Ohaupo railway station

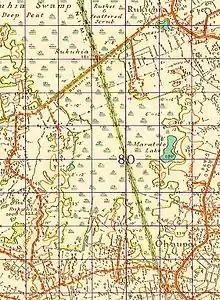
1946 one inch to one mile map

Ōhaupō railway station was a station located at Ōhaupō on the North Island Main Trunk in New Zealand. It was the terminus of the line from Auckland from 1878 to 1880 and closed in 1982. Only a passing loop remains.